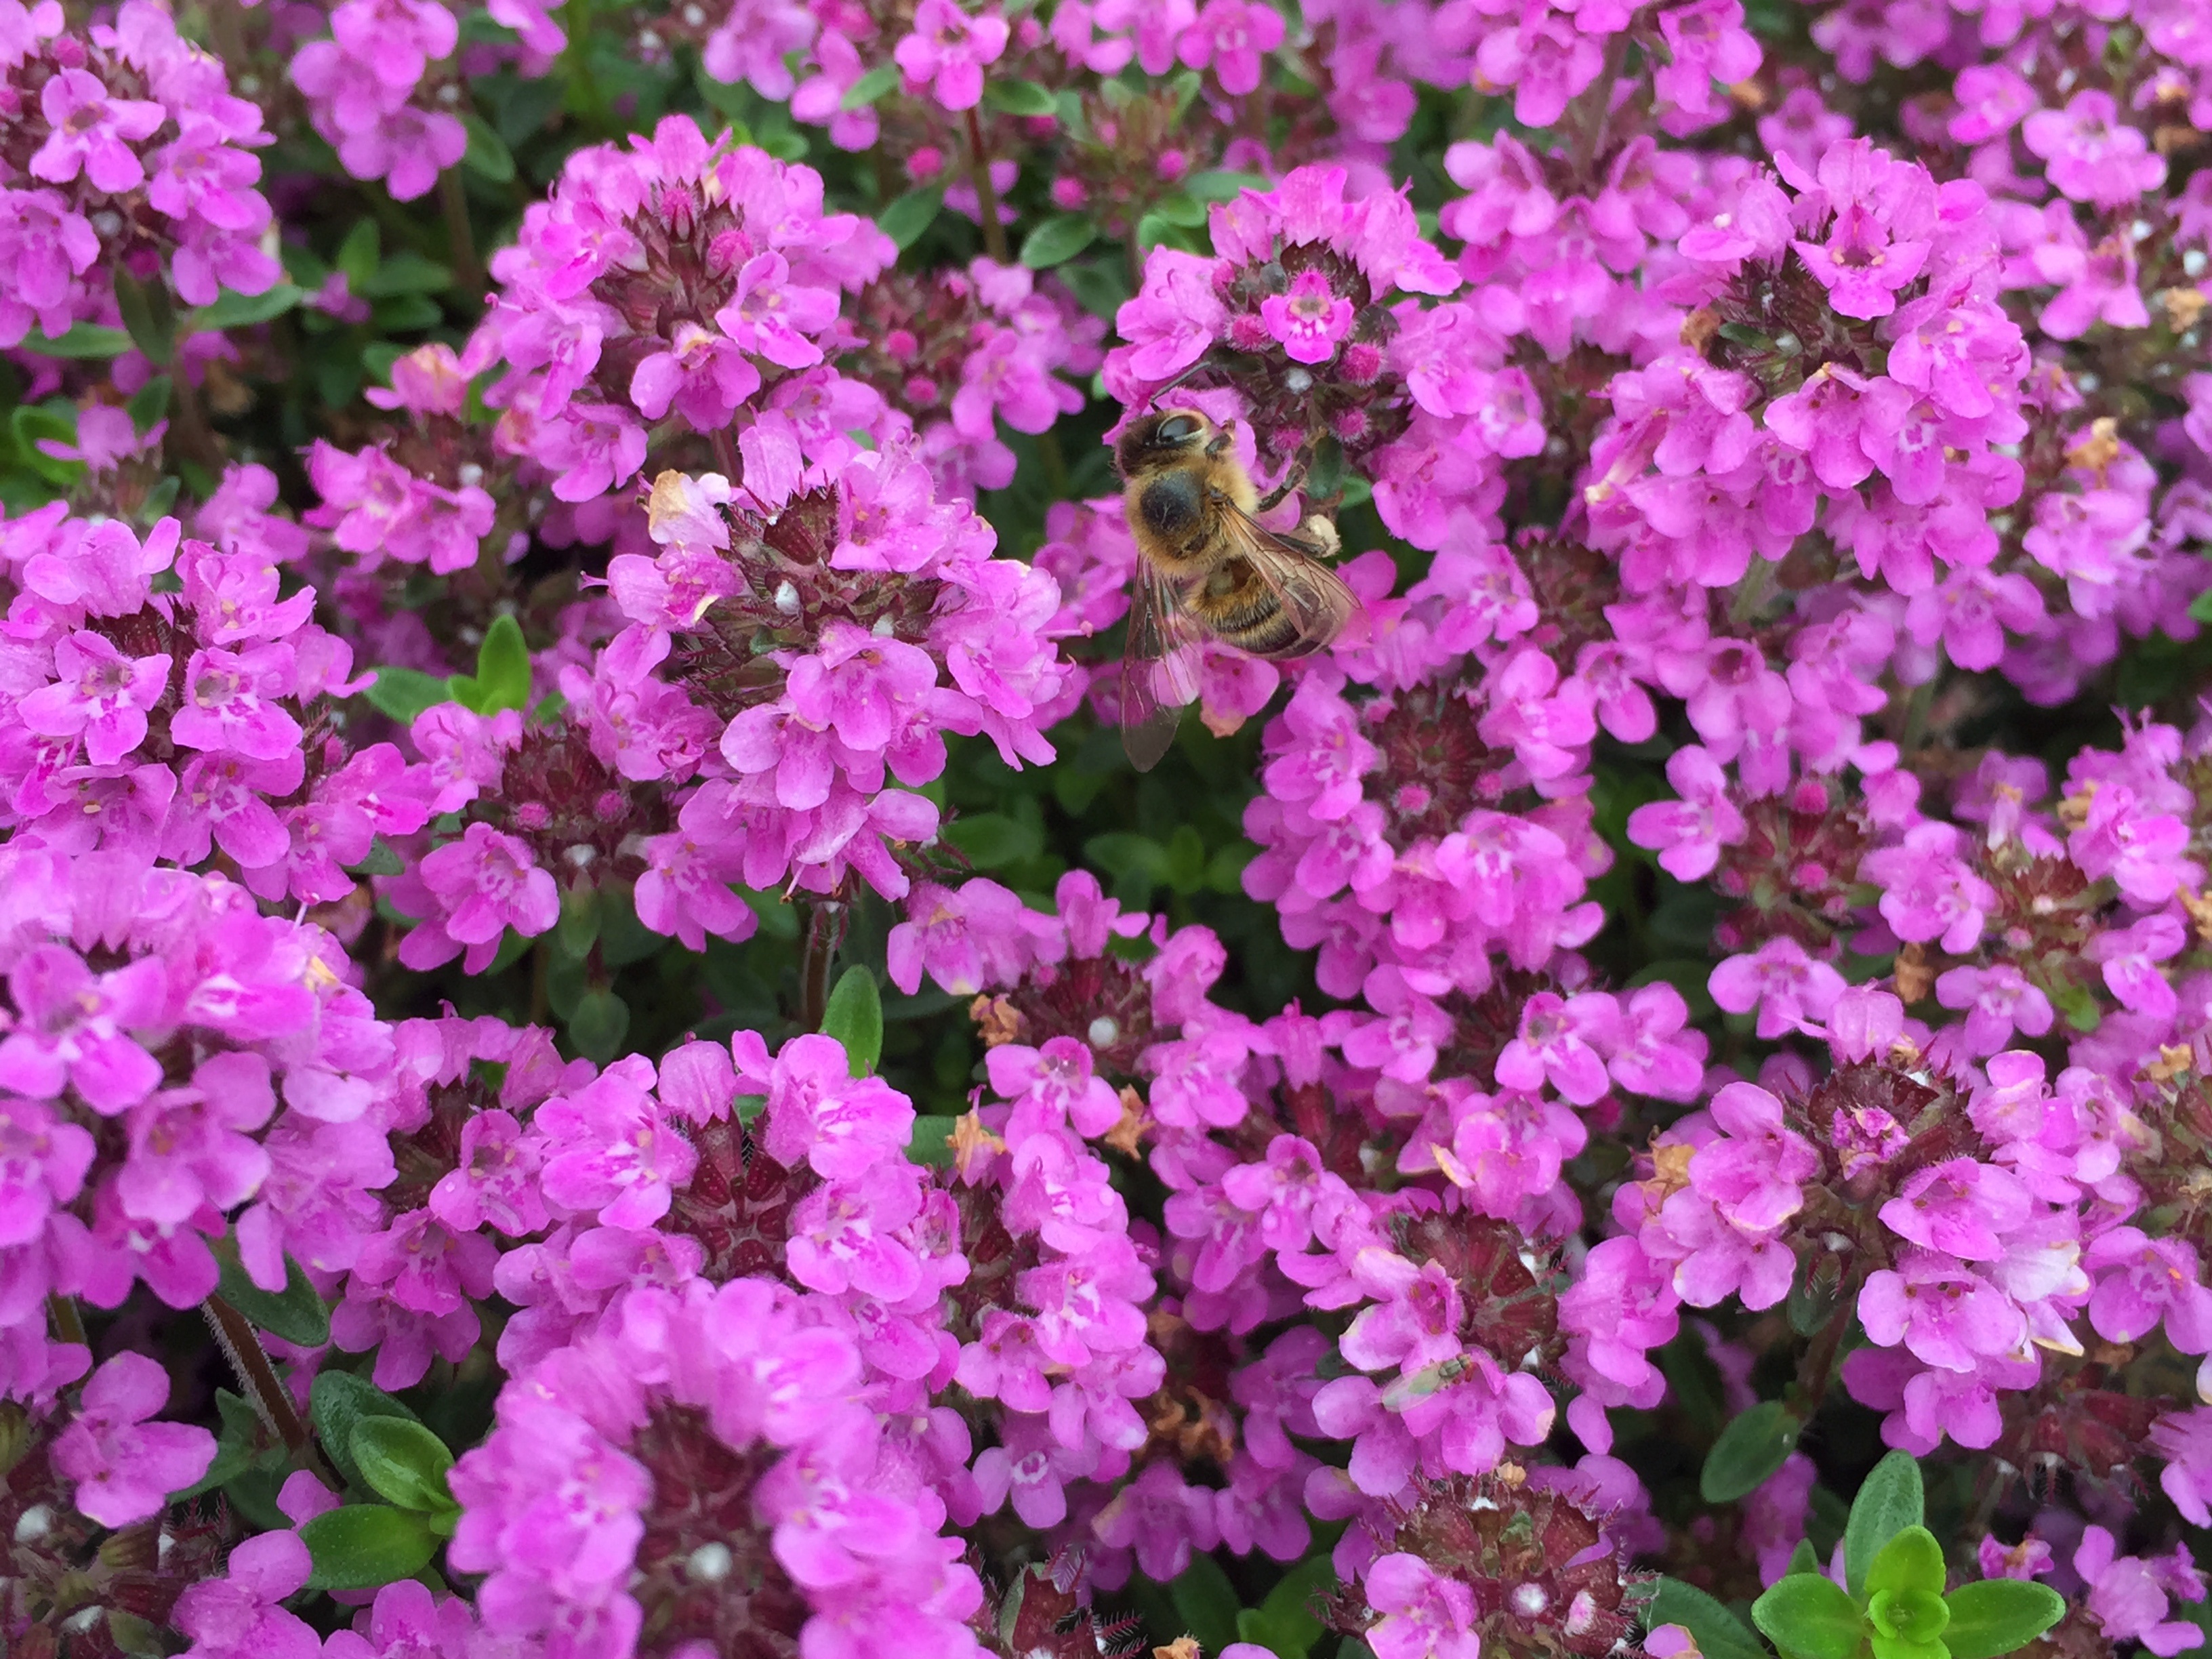
nature, blossom, plant, flower, bloom, pollen, pollination, spring, herb, insect, close, shrub, bee, dianthus, flowers flowers, flowering plant, honey bee, verbena, aubretia, annual plant, woody plant, land plant, breckland thyme, pink family